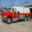
Label: truck